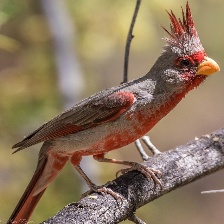
Species: PYRRHULOXIA
Scientific name: CARDINALIS SINUATUS